Kitty Bugge

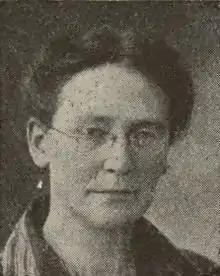
Kitty Bugge, union leader and feminist

Kitty Bugge (1878–1938) was a Norwegian feminist and union leader. She served as the 12th President of the Norwegian Association for Women's Rights from 1935 to 1936. Bugge also founded the National Union of Female Telegraph Operators and served as its first President from 1914 to 1919 and again from 1921 to 1933. She was a board member of the Union of State Employees from 1923 to 1930. Bugge was a sister of the noted feminist, lawyer and diplomat Anna Bugge.